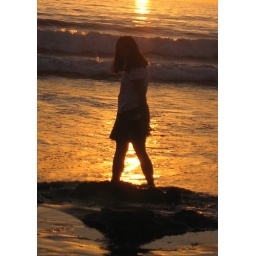
Magic time on the beach in San Diego, California. Moments before that final green flash.